Aceh

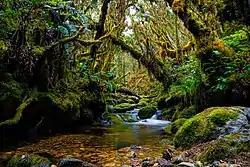

While parts of the capital Banda Aceh were unscathed, the areas closest to the water, especially the areas of Kampung Jawa and Meuraxa, were completely destroyed. Most of the rest of the western coast of Aceh was severely damaged. Many towns completely disappeared. Other towns on Aceh's west coast hit by the disaster included Lhoknga, Leupung, Lamno, Patek, Calang, Teunom, and the island of Simeulue. Affected or destroyed towns on the region's north and east coasts were Pidie Regency, Samalanga, and Lhokseumawe.